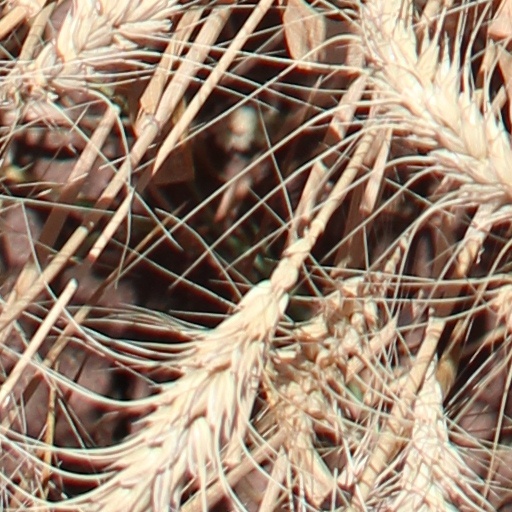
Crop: wheat